Art 2 Heart

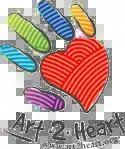
Logo

Art 2 Heart is a non-profit organization (EIN: 06-1685732) located in the Kerrville, Texas, United States that offering art, dance, music, song, and theatre programs for children aged 8–14.